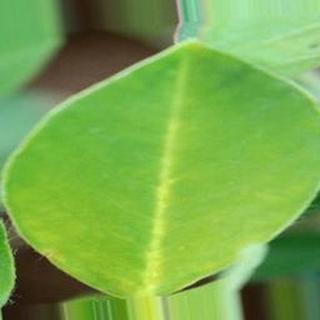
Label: healthy_groundnut